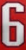
Number: 6